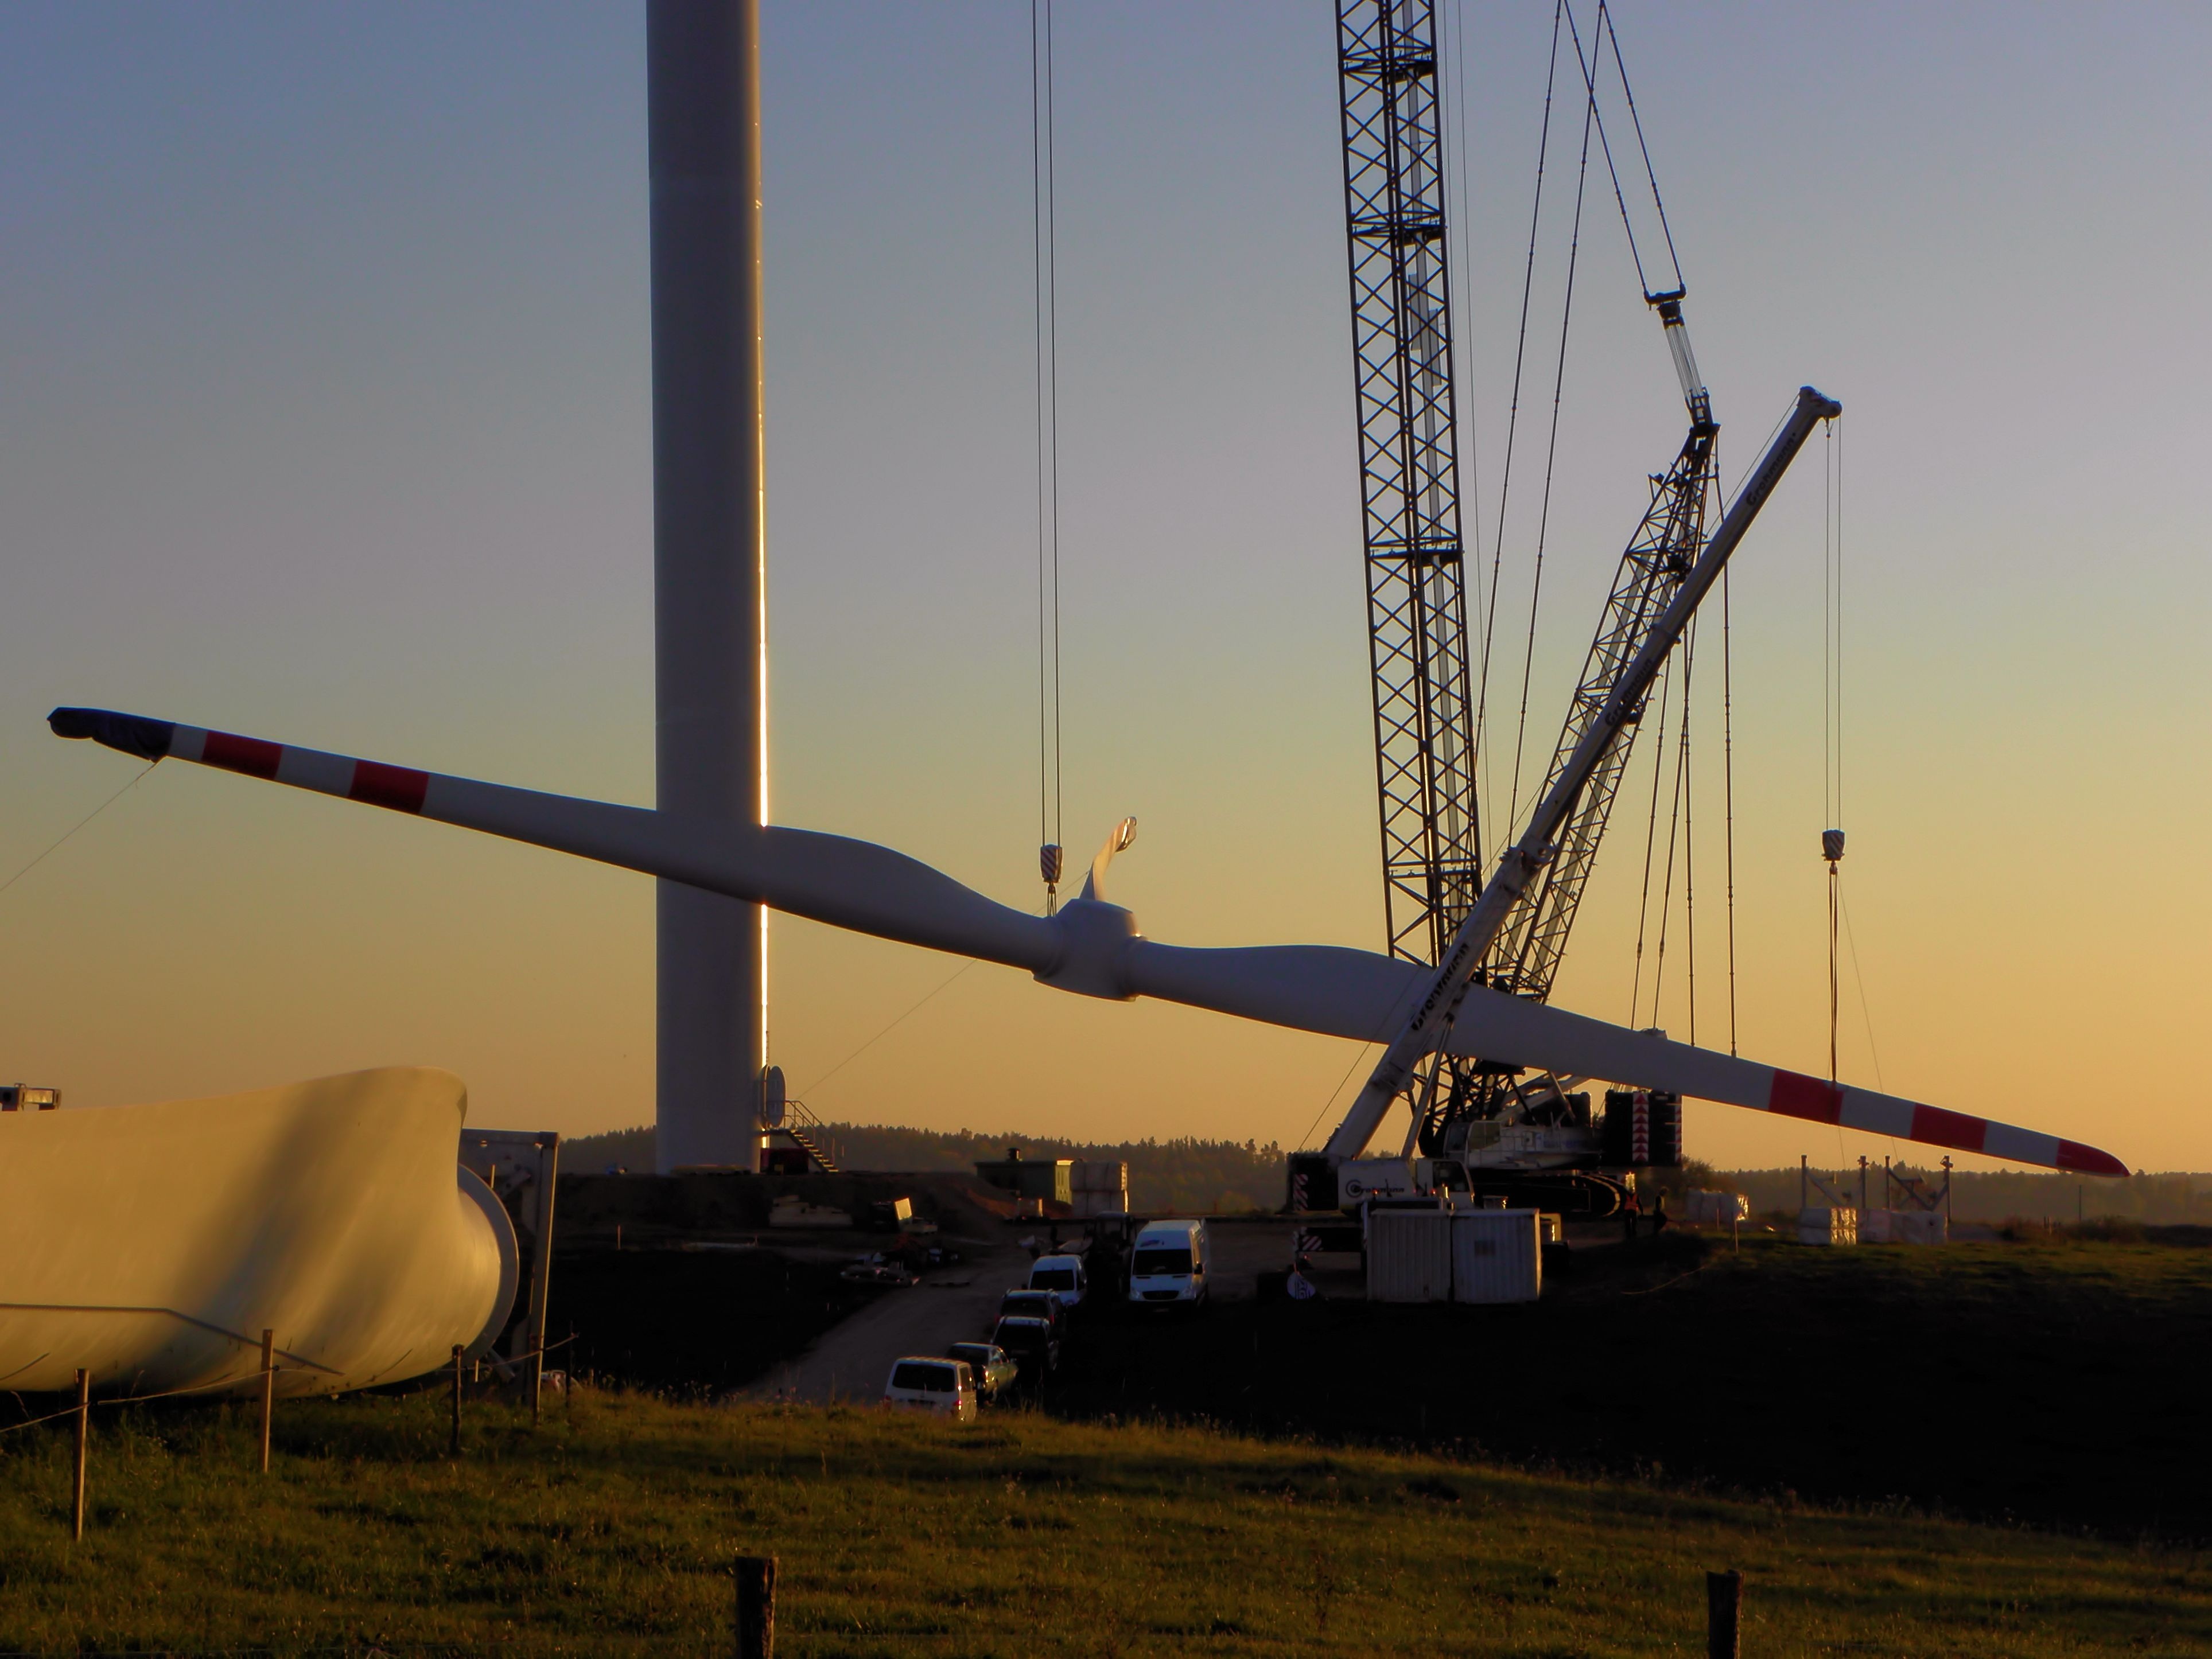
transport, vehicle, aviation, mast, green energy, crane, science technology, the windmills, construction equipment, atmosphere of earth